University of Copenhagen Faculty of Health and Medical Sciences

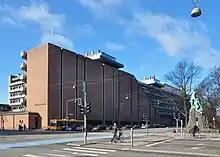
The Panum Building

As of July 2023, the faculty houses thirteen departments. The department of Experimental Medicine and School of Oral Health Care, functions as individual departments.